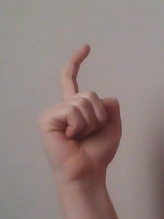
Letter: ra